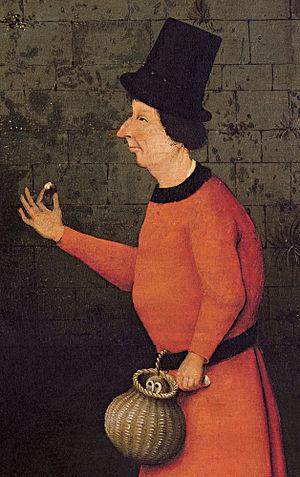
Détail de L'Escamoteur de Jérôme Bosch
L'Escamoteur, parfois désigné sous Le Jongleur, ou Le Bouffon ou encore Le Prestidigitateur est une huile sur bois attribuée au peintre néerlandais Jérôme Bosch. Réalisé entre 1475 et 1505, il est conservé dans un coffre-fort au Musée municipal de Saint-Germain-en-Laye.